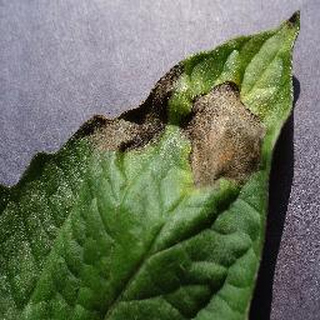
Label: tomato_late_blight